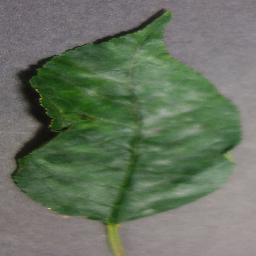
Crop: cherry
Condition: (including_sour)_powdery_mildew